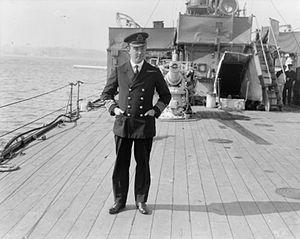
Gordon Campbell, né le 6 janvier 1886 à Croydon et mort le 3 juillet 1953 à Isleworth, est un vice-amiral de la Royal Navy, puis plus tard, un écrivain et homme politique. Récipiendaire de la Croix de Victoria, il a également reçu la Croix de Guerre et nommé Chevalier de la Légion d'honneur.